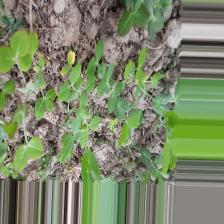
Label: Ascochyta blight